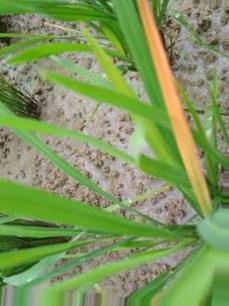
Nhãn: Tungro virus